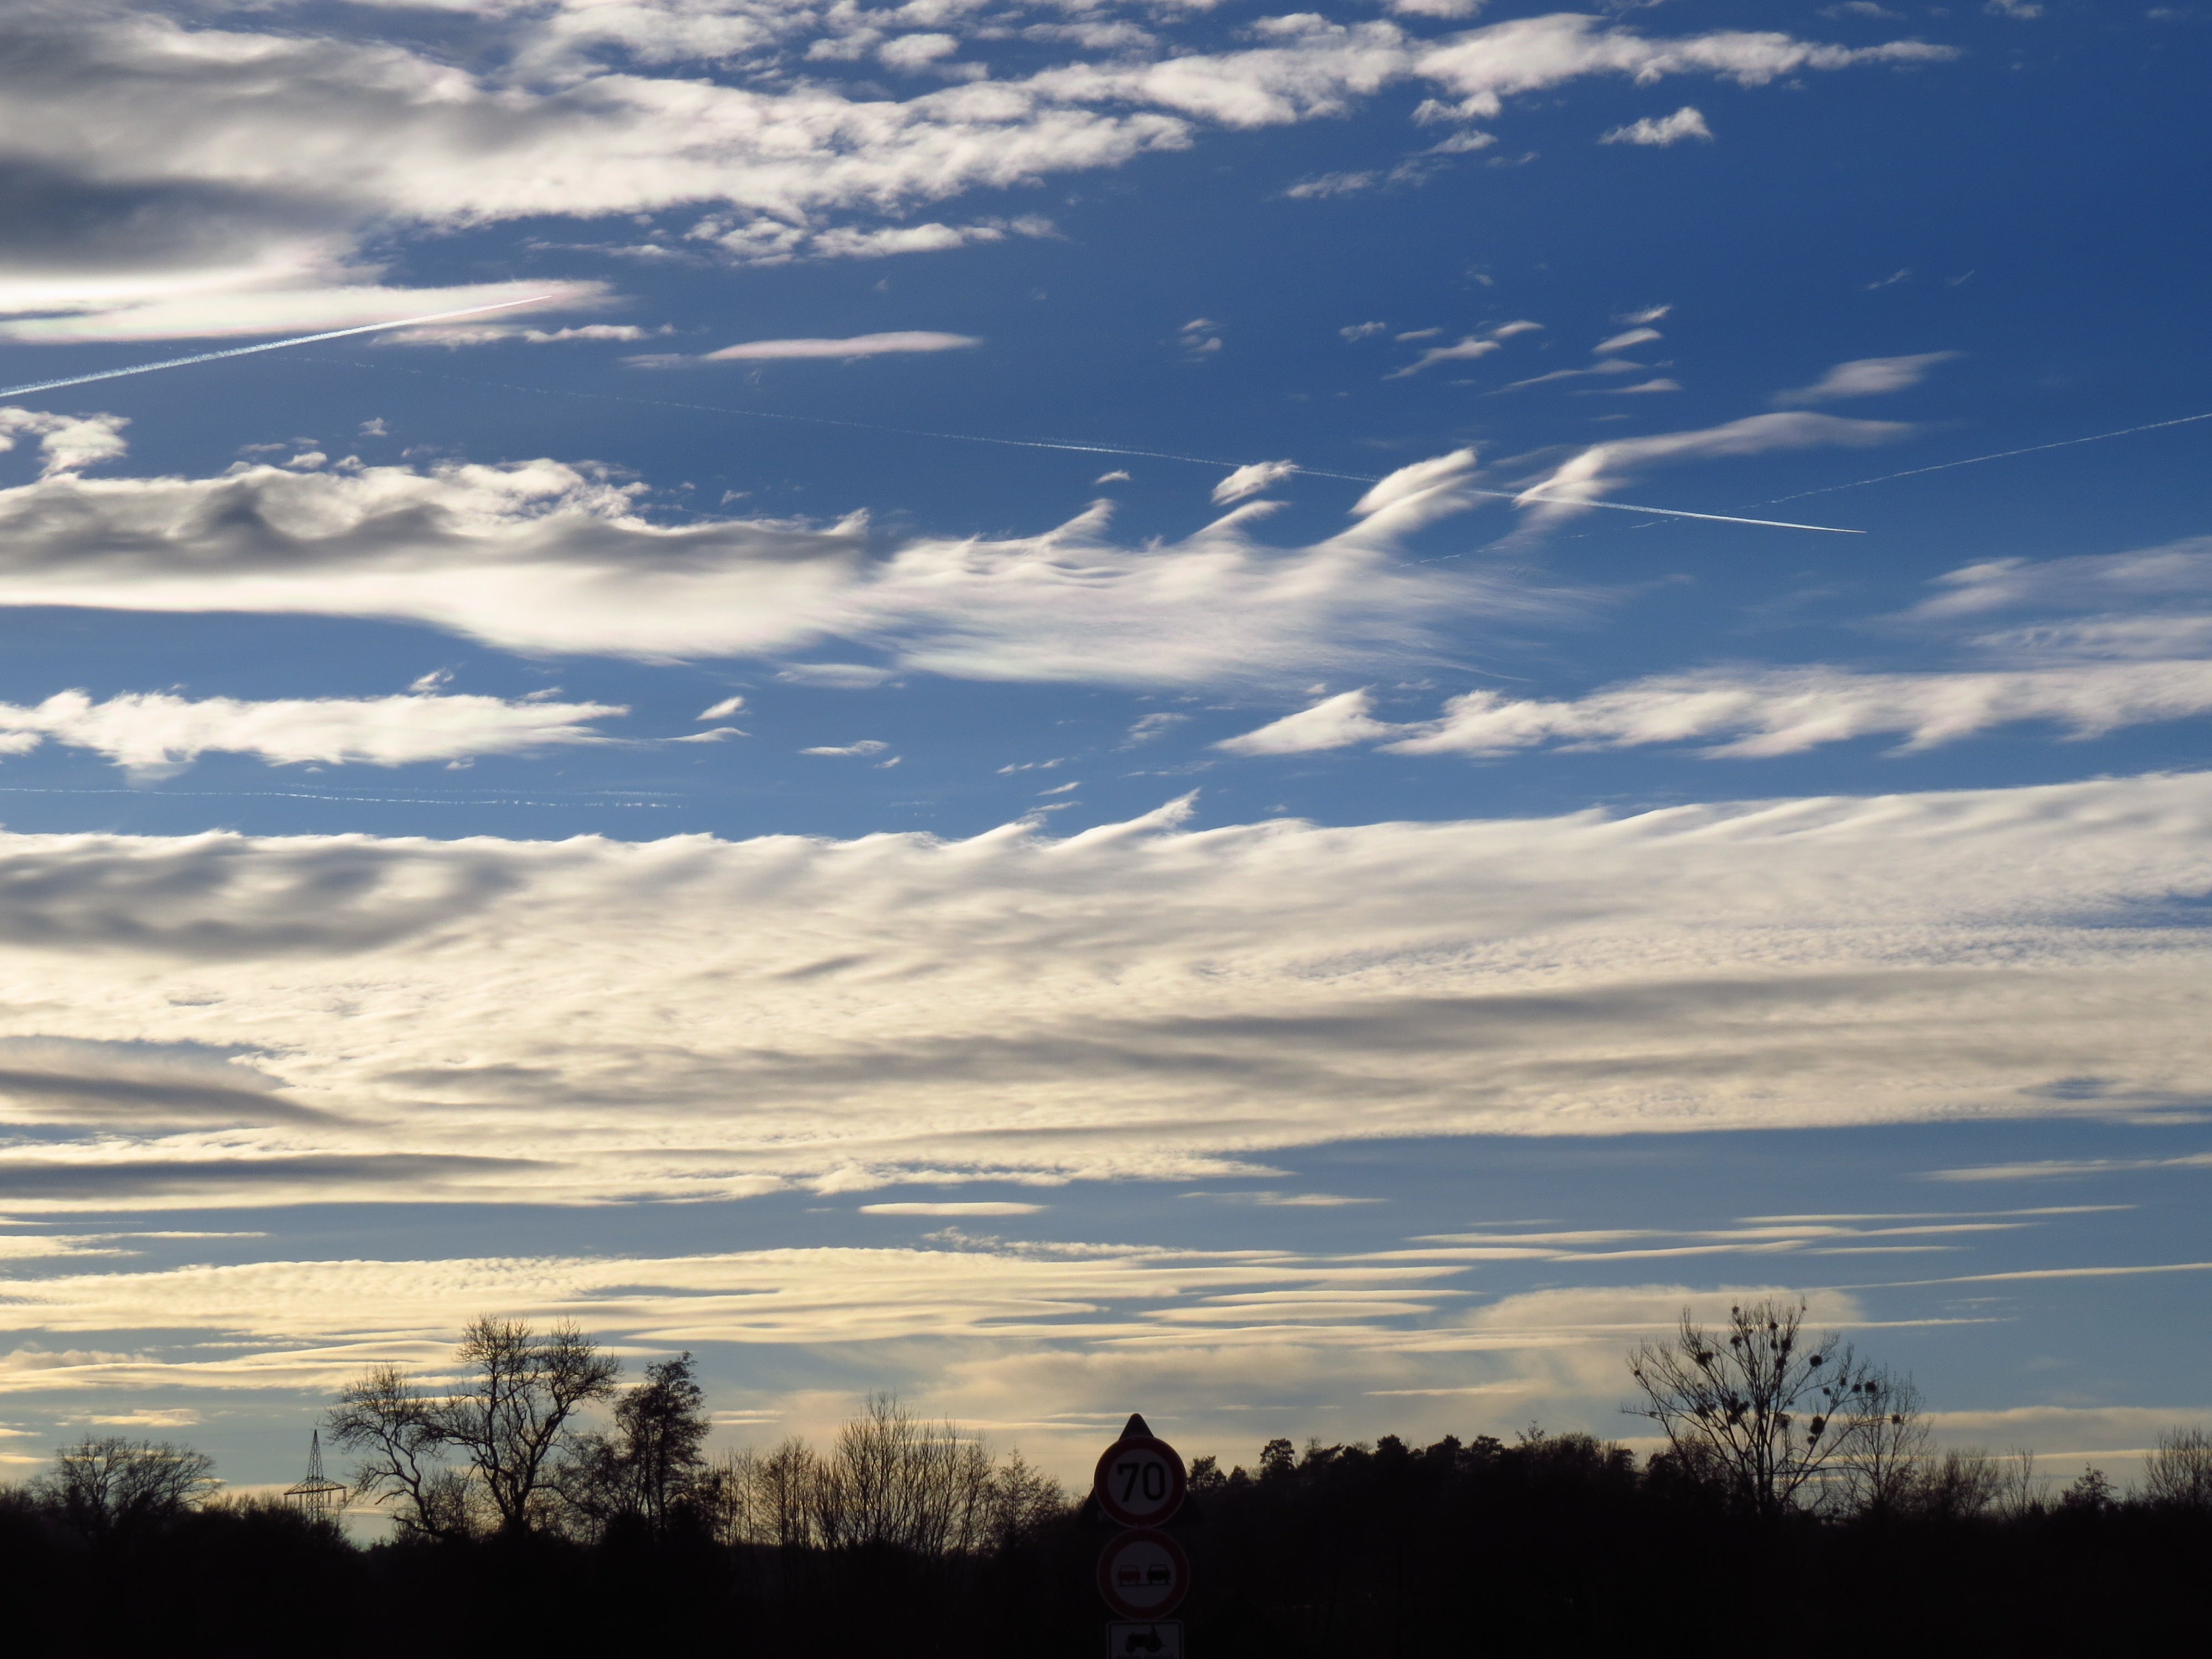
nature, horizon, silhouette, cloud, sky, sun, sunrise, sunset, prairie, warm, sunlight, morning, dawn, atmosphere, dusk, clear, evening, cumulus, blue, plain, sunny, clouds, cirrus, contrail, beautiful, afterglow, federwolke, meteorological phenomenon